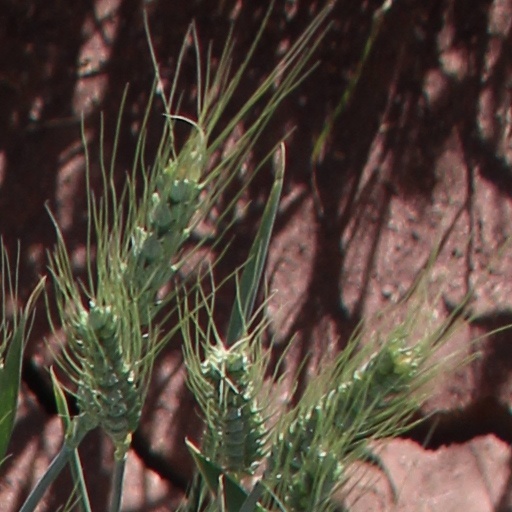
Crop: wheat